Francis E. Warren Air Force Base

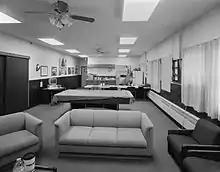
Recreation Room, Launch Control Support building N-01 near Raymer, Colorado

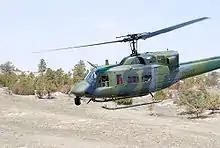

Since their closure in the early 2000s (decade), the Peacekeeper Missile Alert Facilities all have been turned over to the GSA for disposition. All appear to be intact and in government hands. The locked gates and fences surround abandoned buildings which appear in good condition. The 50 launch silos (Launch Facilities) have all been imploded, then graded. Other than a road leading to the former site, most of which are still fenced and are still government owned, nothing more than natural vegetation is there in aerial imagery.